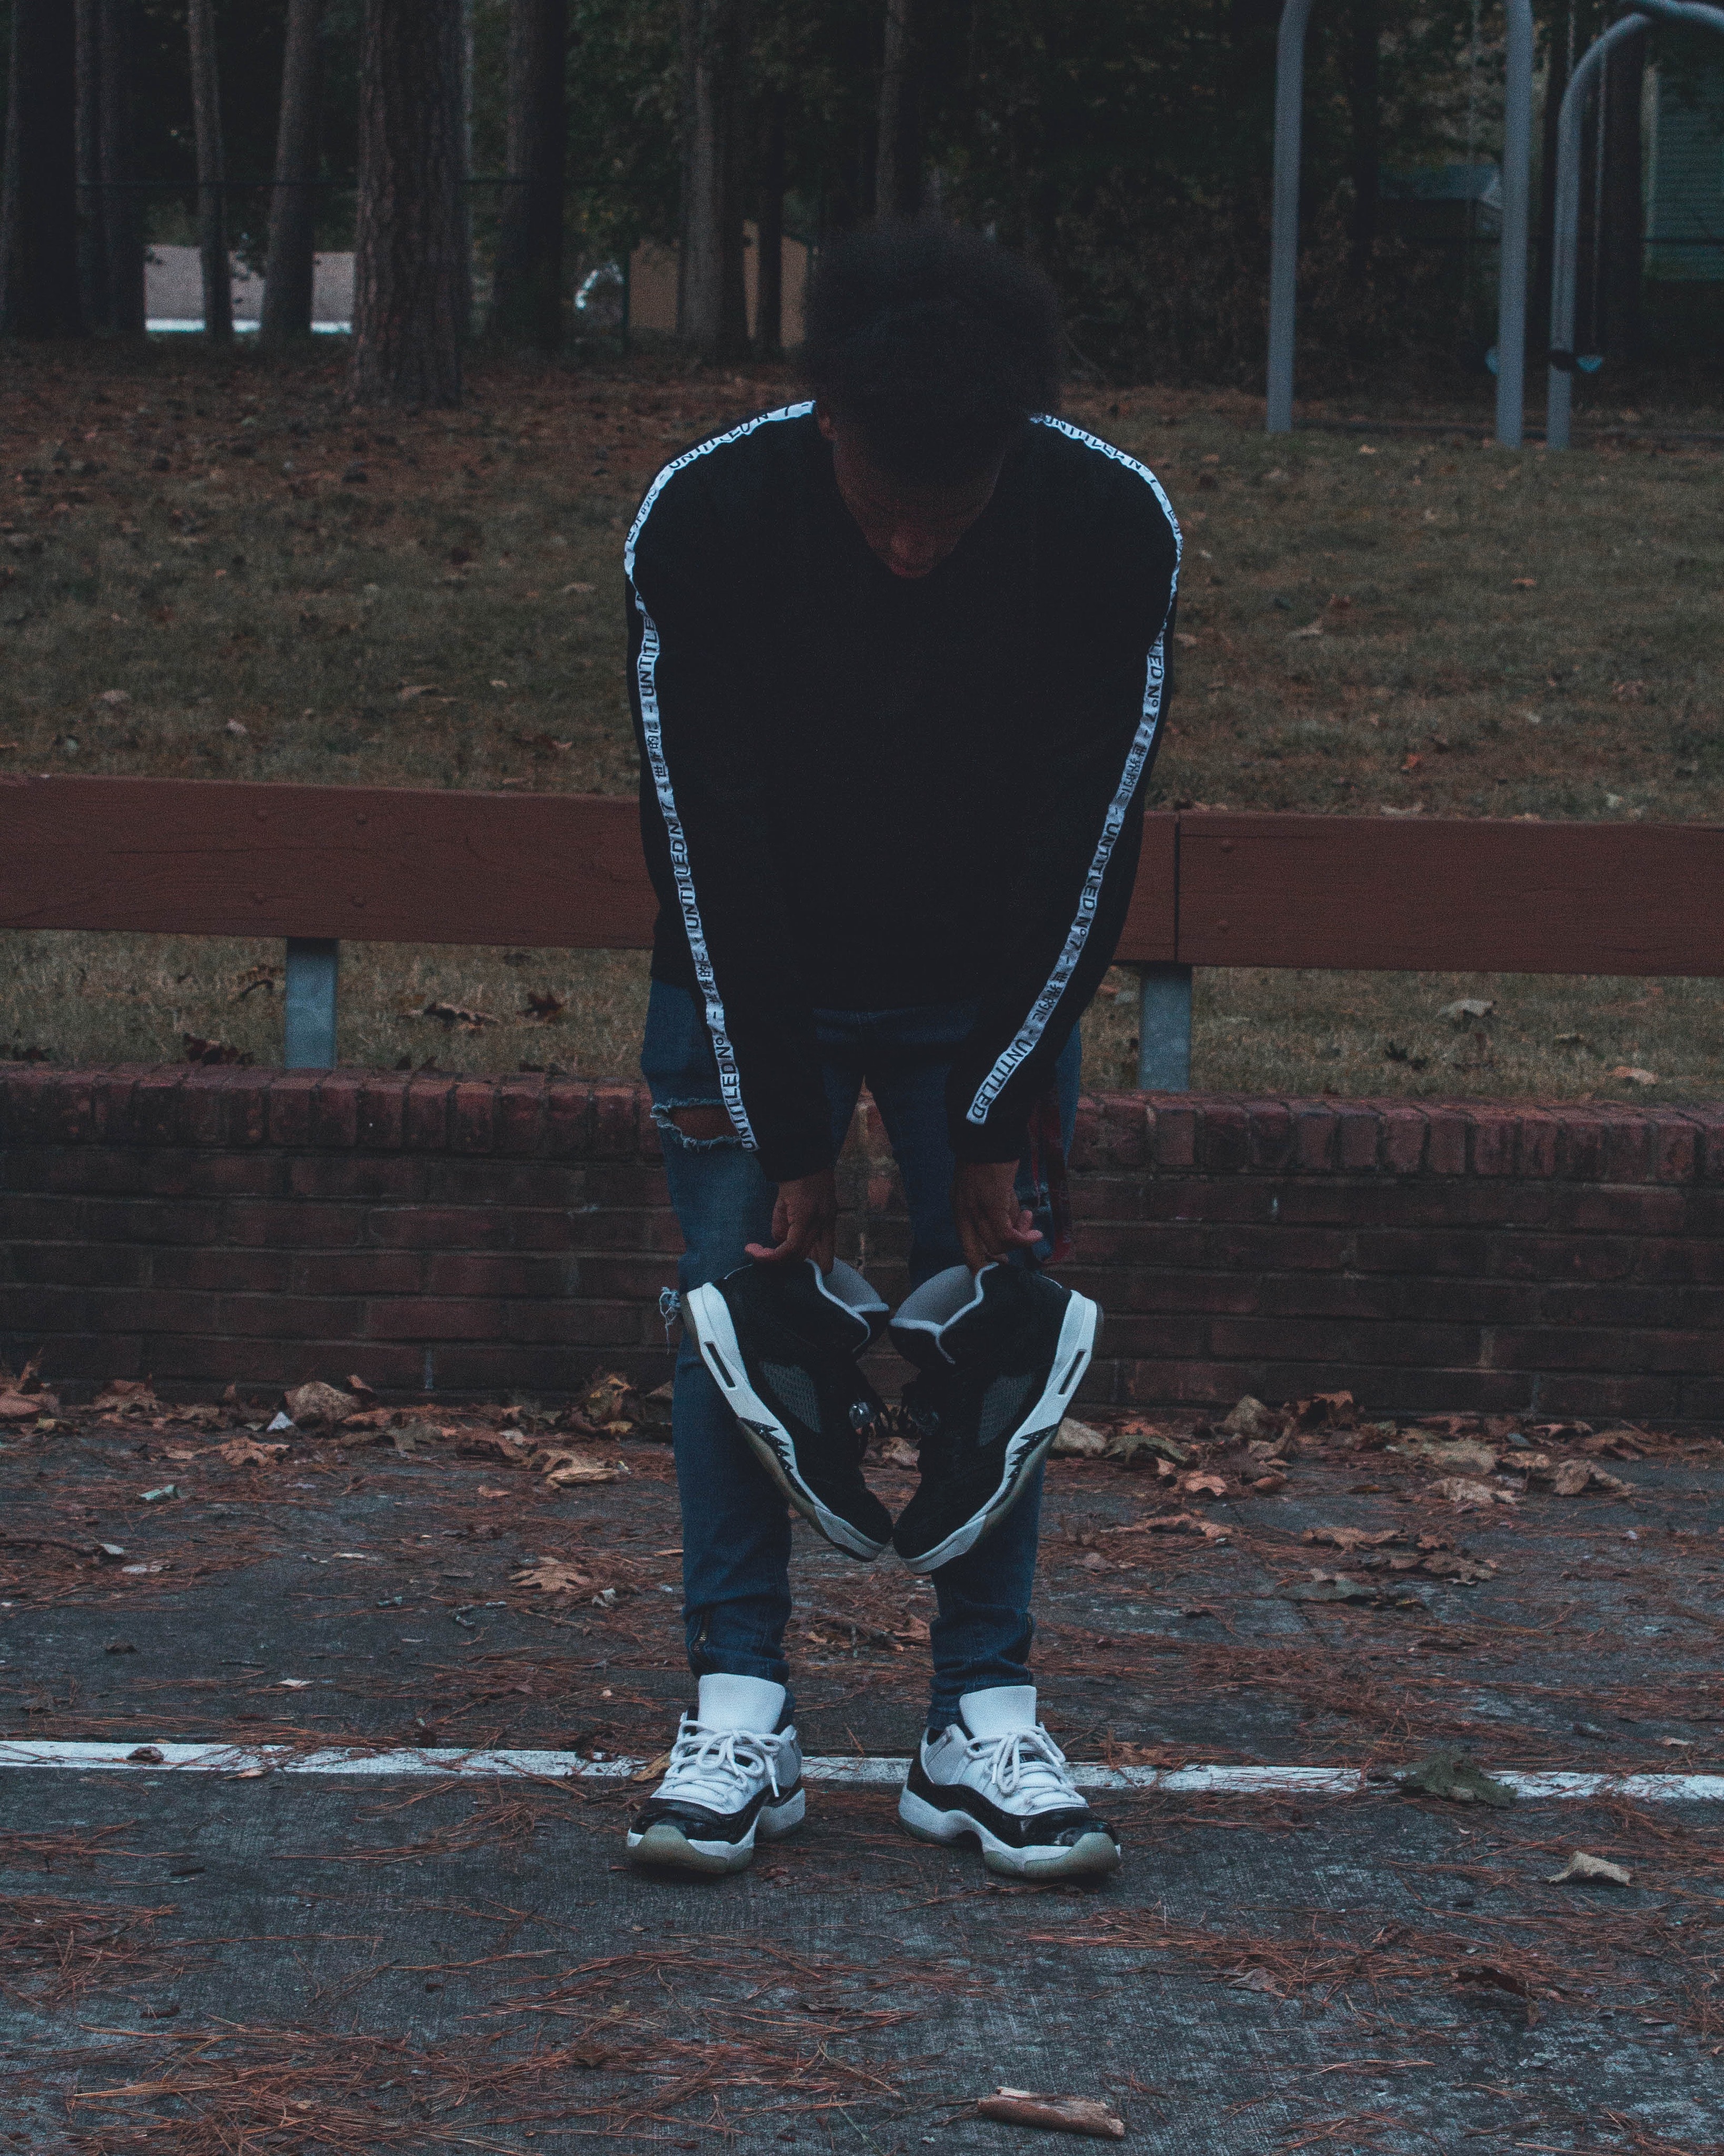
black, photograph, man, standing, light, male, photography, tree, human body, darkness, cool, water, jeans, recreation, fun, night, shadow, trousers